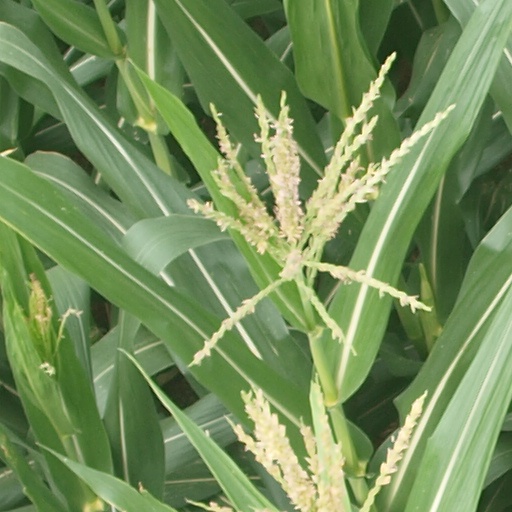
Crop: maize; corn